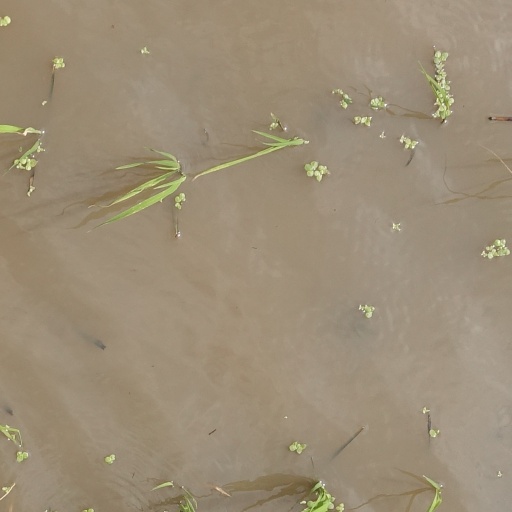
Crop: rice